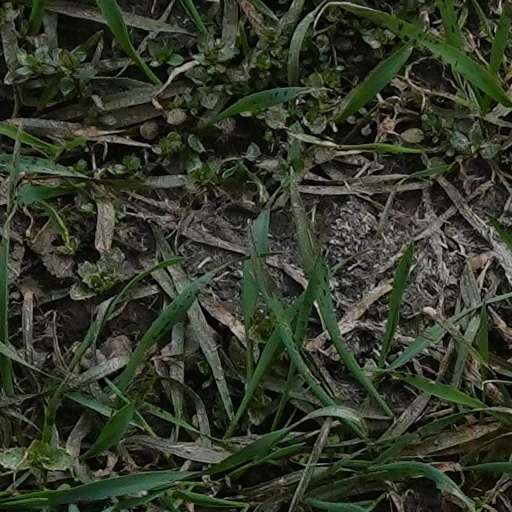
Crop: wheat